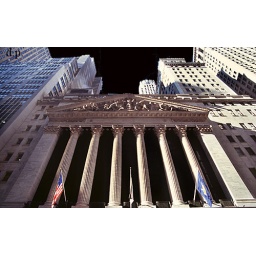
the black sky in wall street!